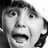
Emotion: surprise